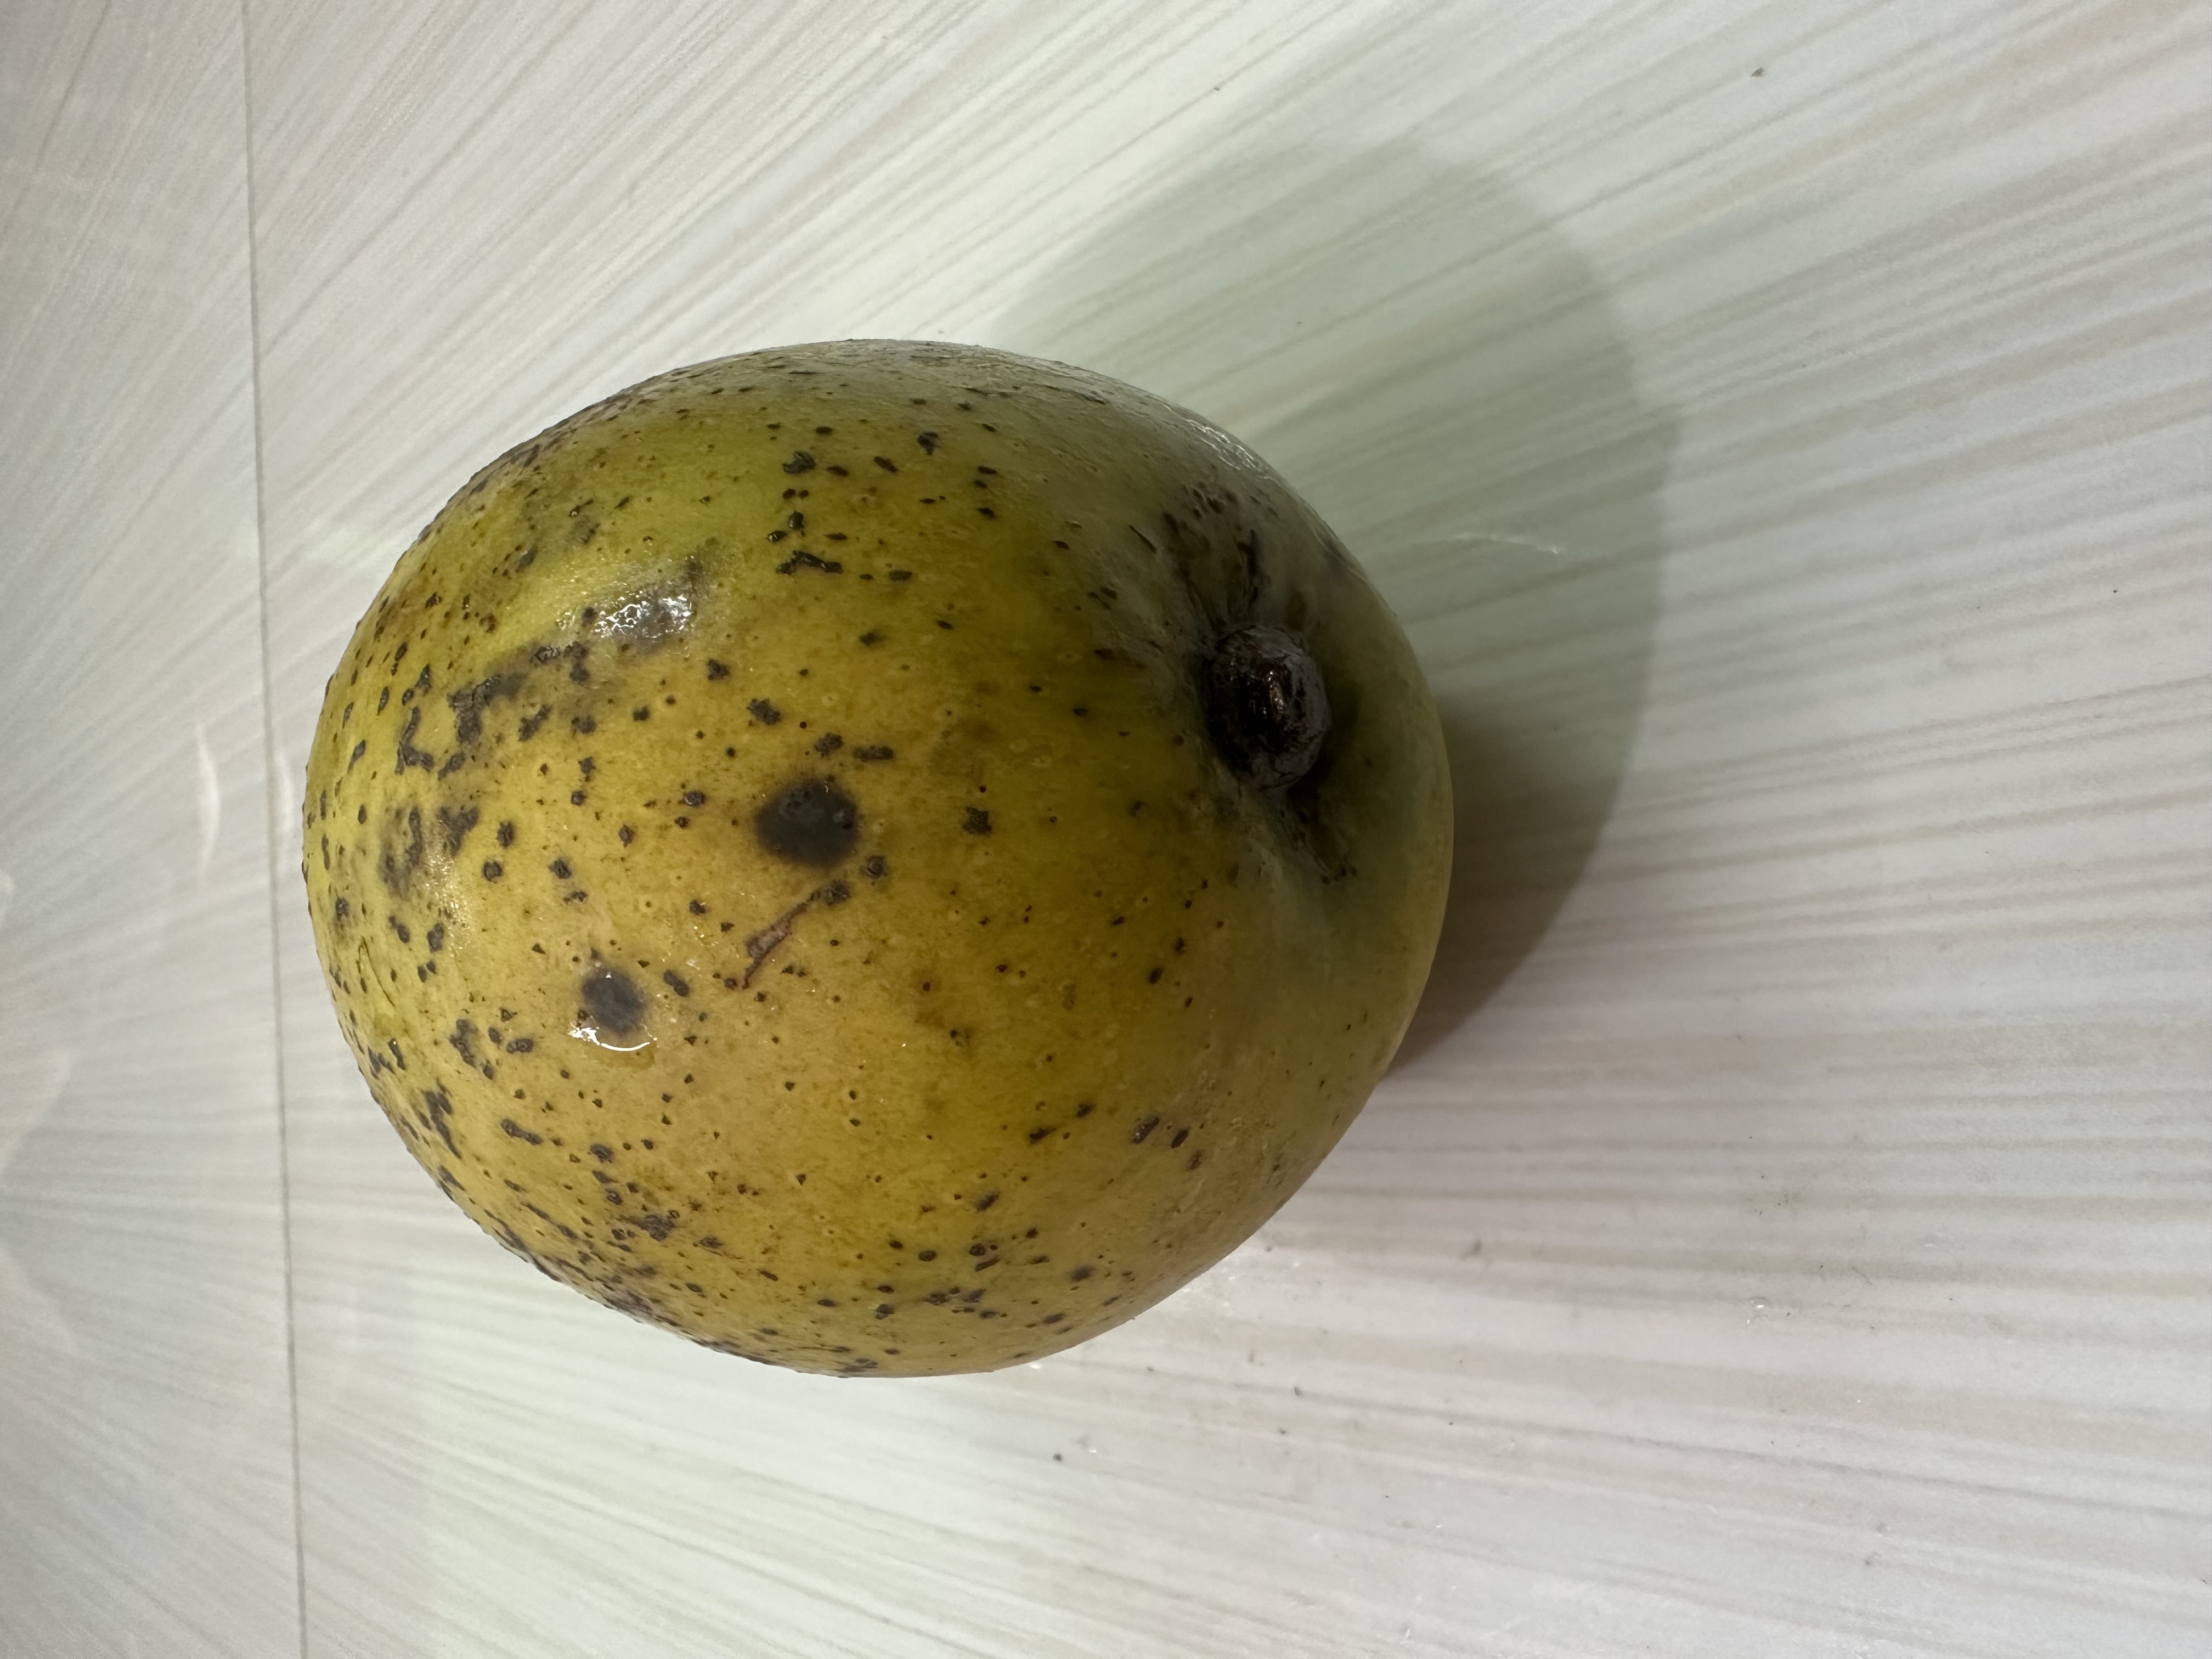
Mango variety: Kanchon Langra